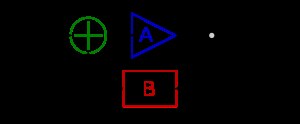
Schmitt-trigger / Implementation
Schmitt-triggeren er et system med en lavine-lignende positiv tilbagekobling (B < 1; B*A > 1), hvor output hjælper input
I elektronik er en Schmitt-trigger et generisk navn for tærskel kredsløb med positiv tilbagekobling som har en sløjfe-forstærkning > 1. Schmitt-trigger funktionen sidder som et indgangs kredsløb og er en slags simpel signalbehandling.